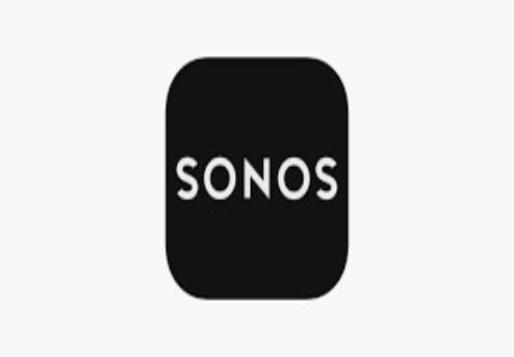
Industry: Electronic